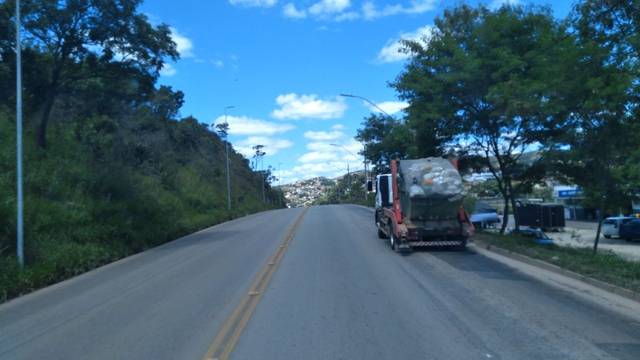
Region: Brazil
Coordinates: -19.877, -43.87